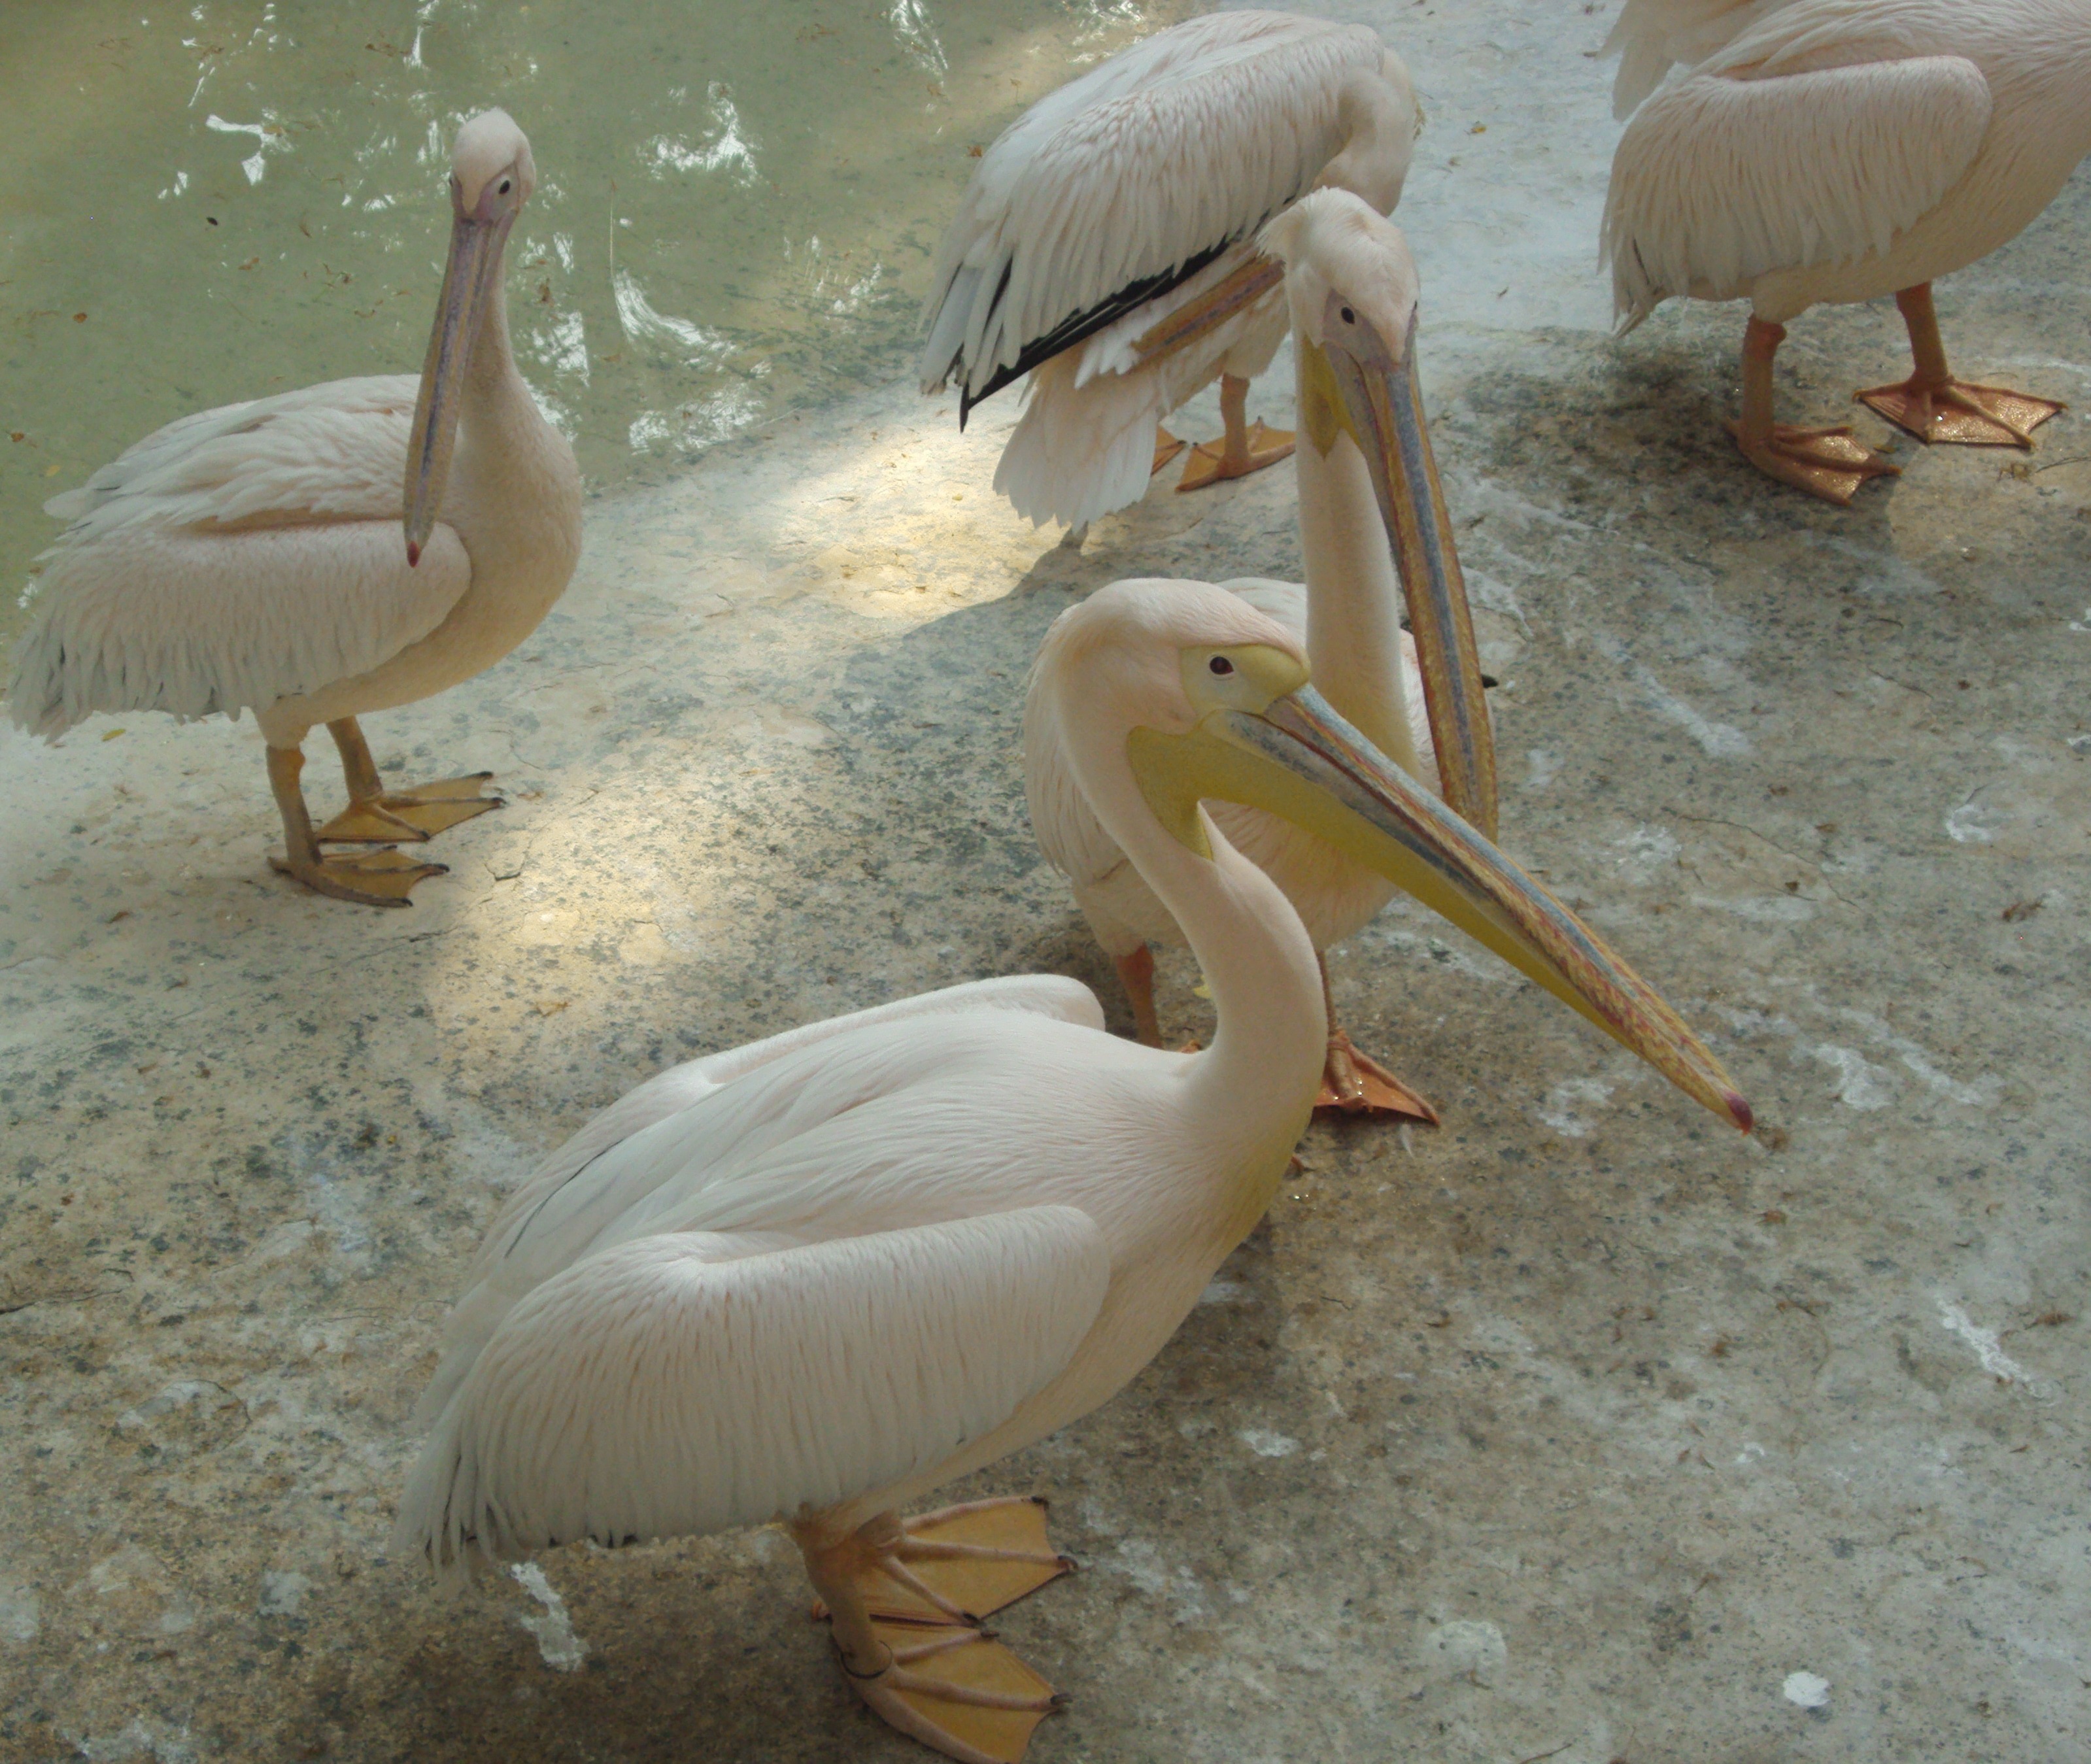
nature, outdoor, wilderness, bird, wing, pelican, seabird, fly, wildlife, wild, beak, mammal, freedom, feather, avian, fauna, majestic, birds, wings, animals, vertebrate, creature, pelicans, pelecaniformes